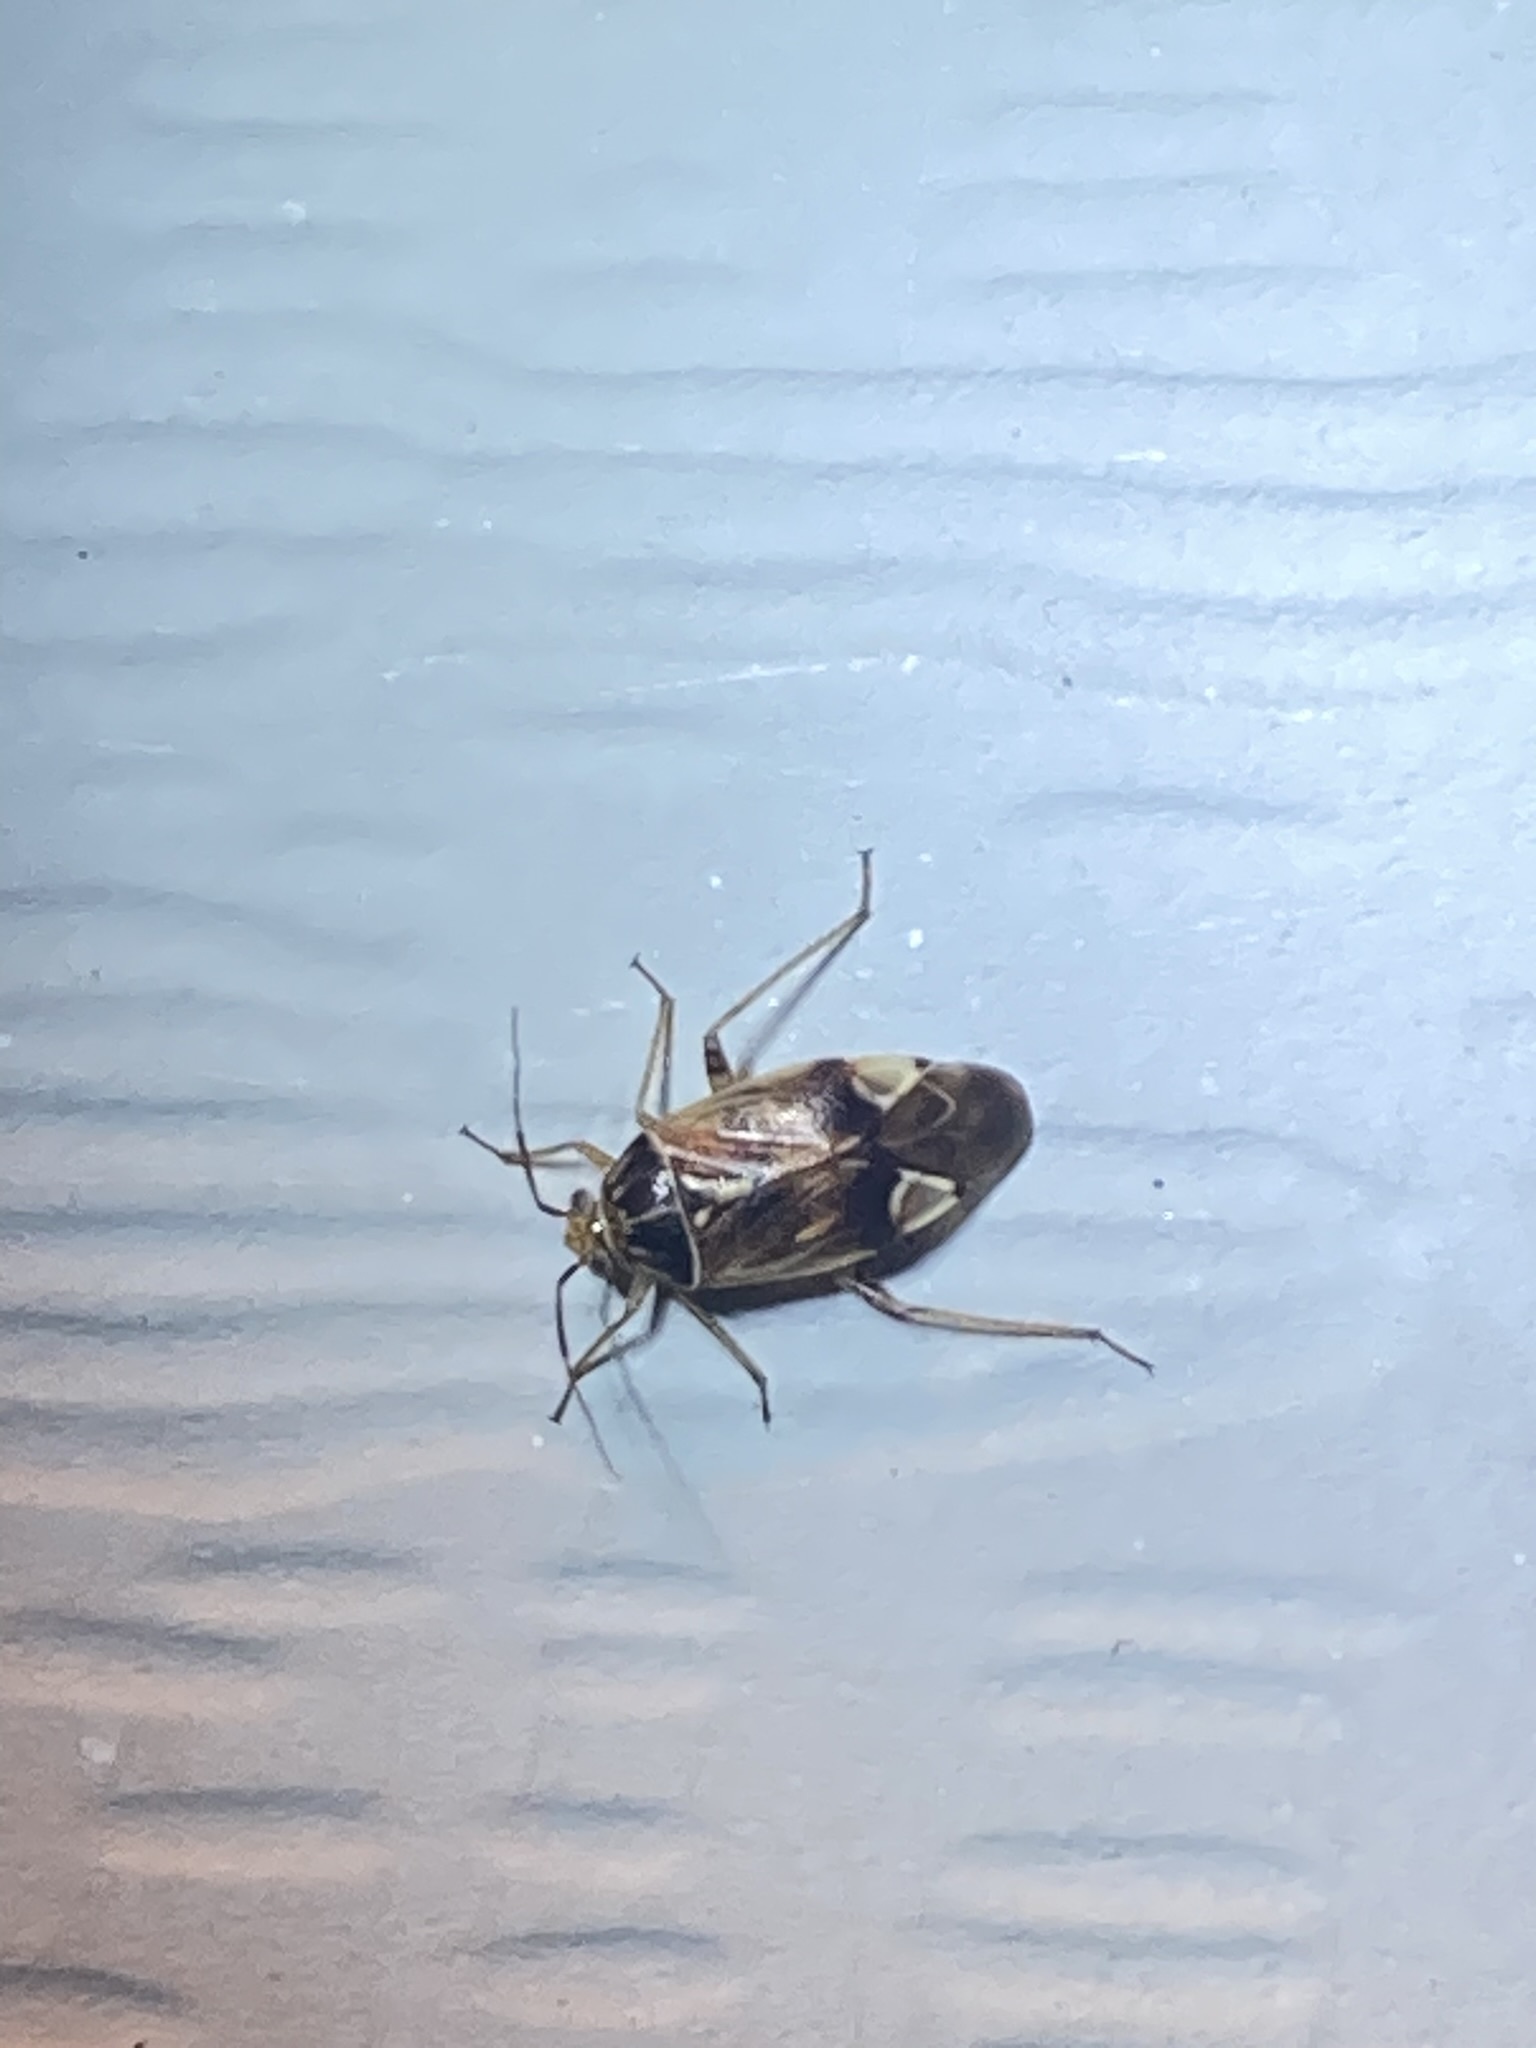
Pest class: lygus_bug